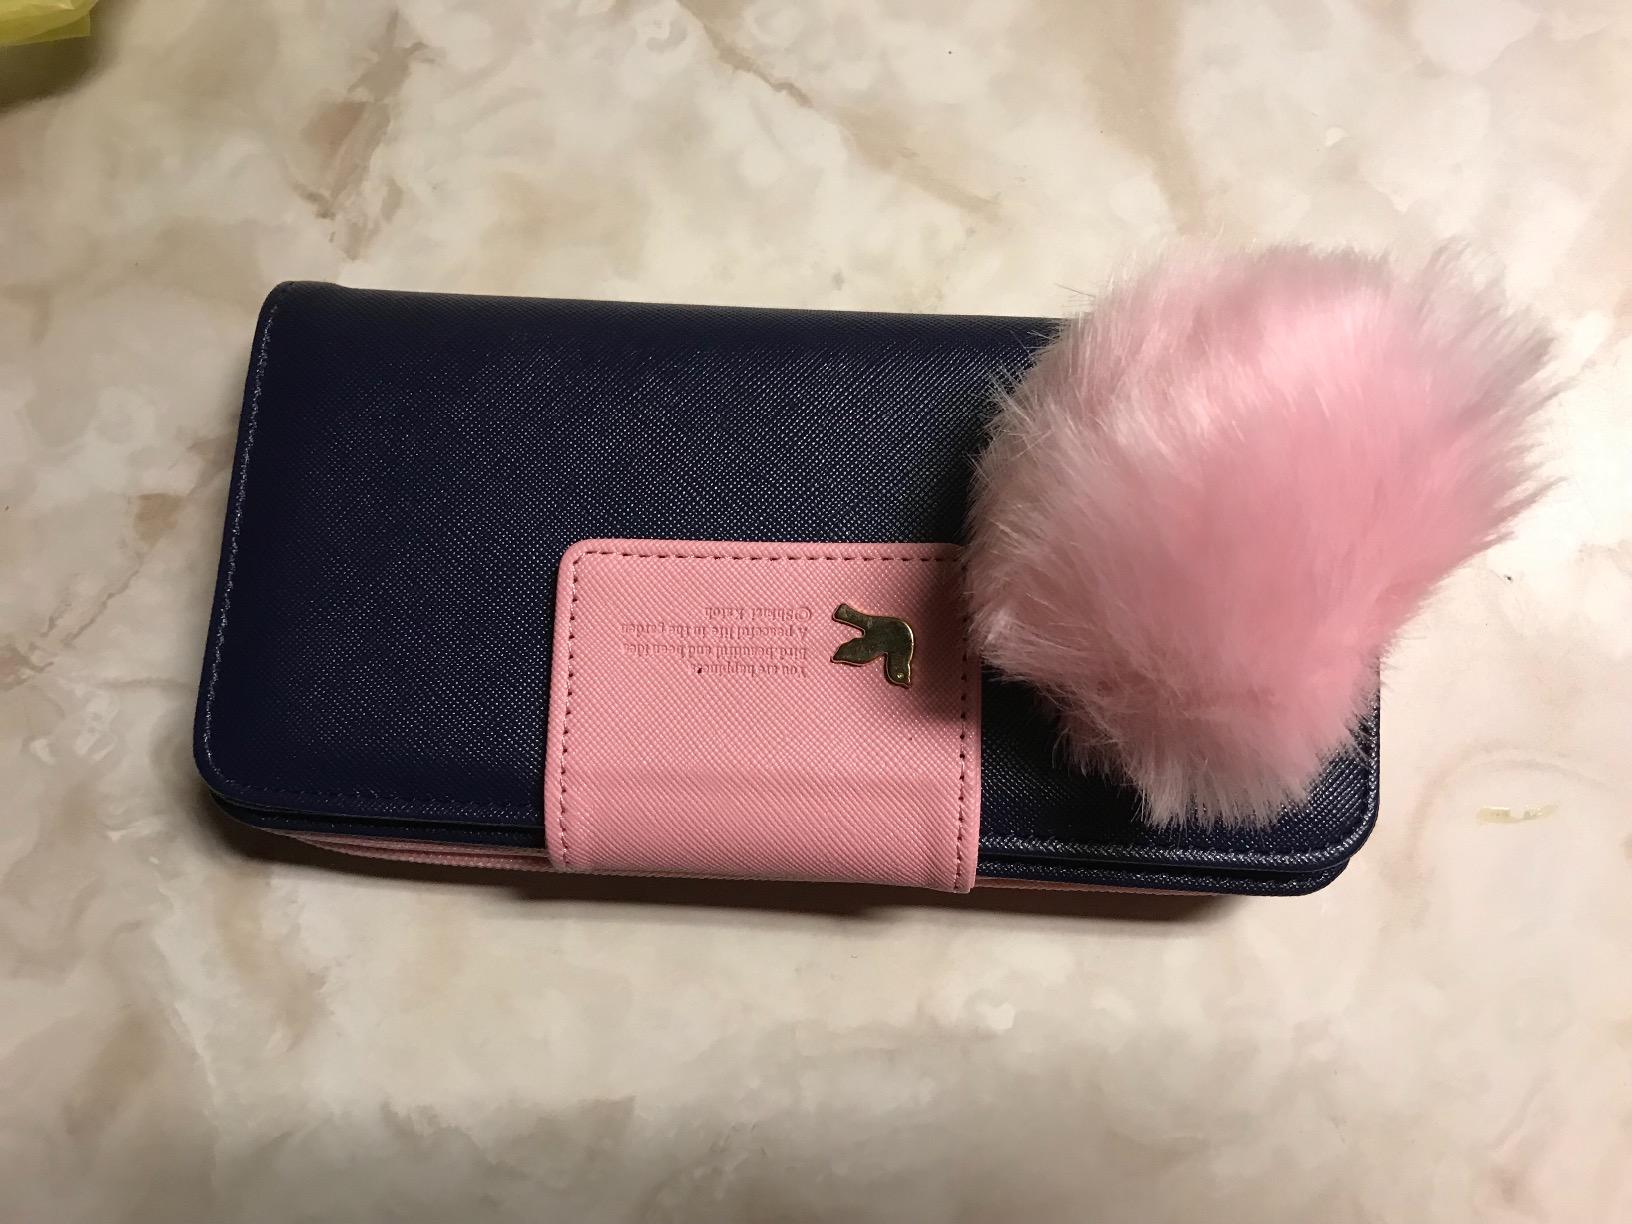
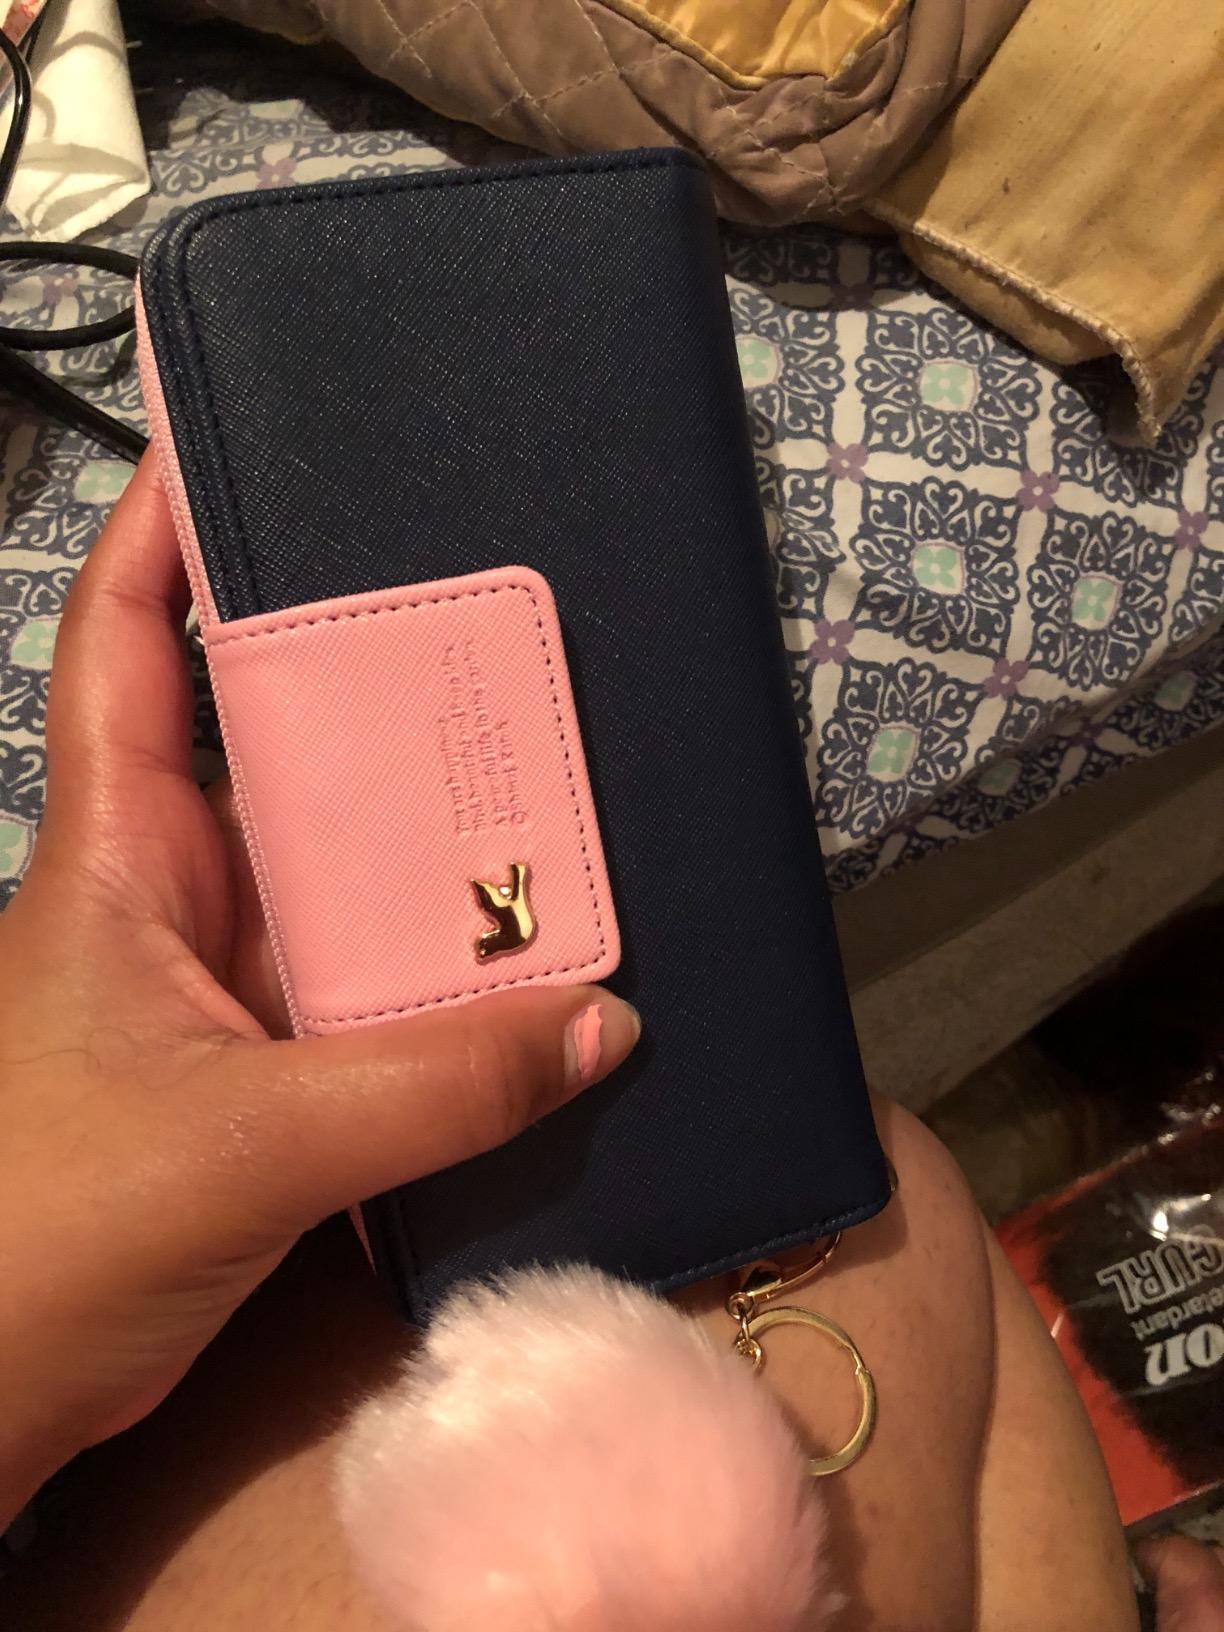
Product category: accessories_handbag
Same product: yes